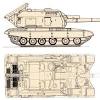
Label: Self Propelled Artillery